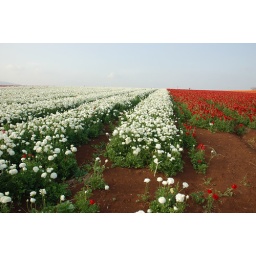
In that day my mom toke me to take pictures of flowers field in the valley. It was great.